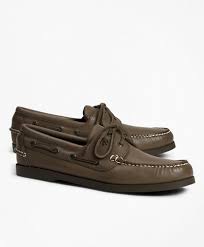
Label: Boat